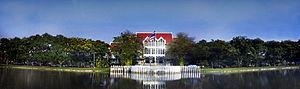
L'université Kasetsart est une université thaïlandaise dont le campus principal se trouve à Bangkok, la capitale du pays. Elle a été la première université agricole et est aussi la troisième plus ancienne université de Thaïlande. L'université a été établie le 2 février 1943, dans le but de dispenser un enseignement en lien avec les sciences agricoles. À ce jour, l'université a étendu ses domaines d'études pour couvrir les sciences, les sciences sociales, les sciences humaines, les arts, l'éducation, l'ingénierie et l'architecture. Récemment, l'université a tenté d'introduire la médecine et les sciences de la santé dans ses cursus. L'université Kasetsart a sept campus à travers la Thaïlande, le principal se situant dans le quartier de Bang Khen, à Bangkok. Elle compte au total plus de 86.536 étudiants inscrits, ce qui la place parmi les plus grandes universités thaïlandaises.